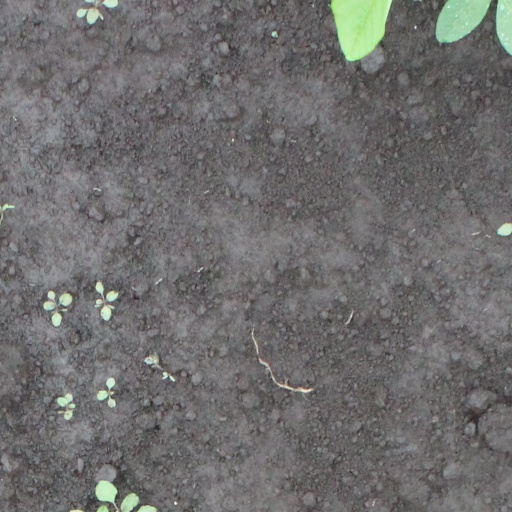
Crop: soybean